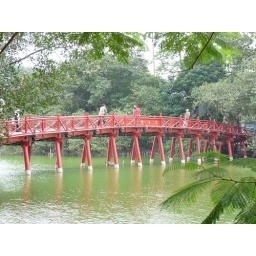
Hanoi, The Huc bridge leading to a little island in Hoan Kiem lake